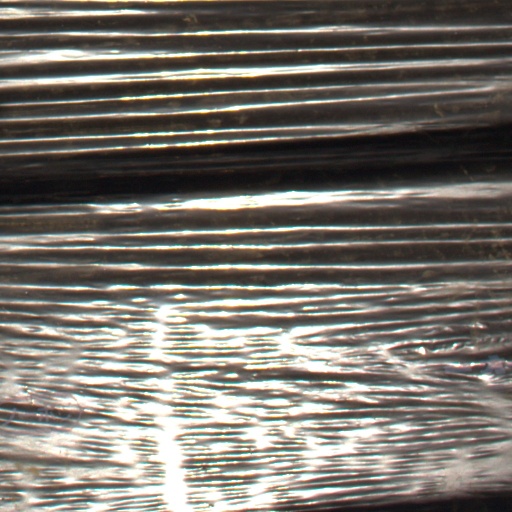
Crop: Jerusalem artichoke